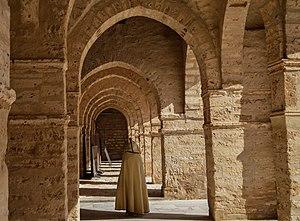
Grande mosquée et son ancien minaret This is a photo of the protected monument identified by the ID 53-11 in Tunisia.
La Grande Mosquée de Mahdia est une mosquée tunisienne située à Mahdia.
La Grande Mosquée de Mahdia est une mosquée tunisienne située à Mahdia.